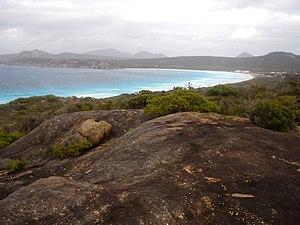
Le parc national du Cap Le Grand est un parc national en Australie-Occidentale, à 631 km au sud-est de Perth et à 56 km à l'est d'Esperance.